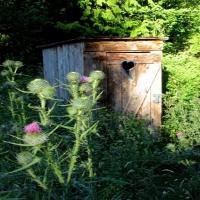
Weather: sun or clear